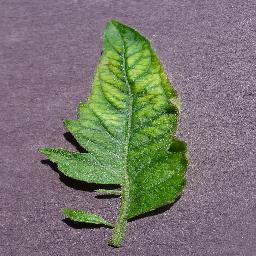
Label: Tomato___Tomato_mosaic_virus